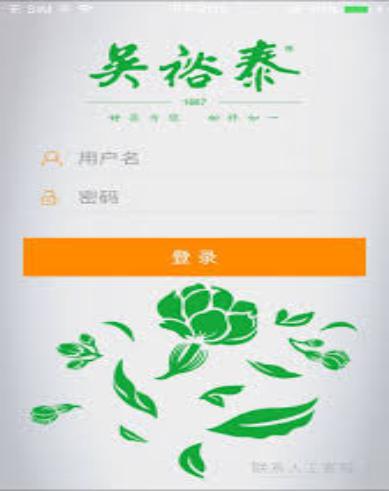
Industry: Food